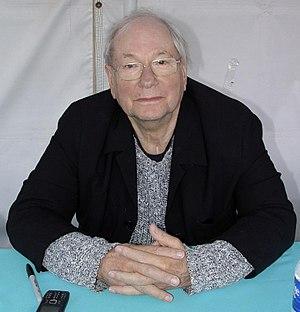
Yoram Kaniuk est un écrivain israélien, peintre, journaliste et critique de théâtre.